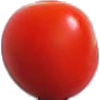
Label: Tomato Cherry Red 1